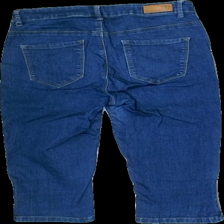
View: back
Type: Jeans
Category: Ladies
Brand: Flash
Colors: Blue
Material: 92% Cotton 8% Cont?
Cut: Cropped
Size: M
Season: All
Trend: Denim
Price range: <50
Recommended usage: Export
Description: damaged elastane